Shebbear College

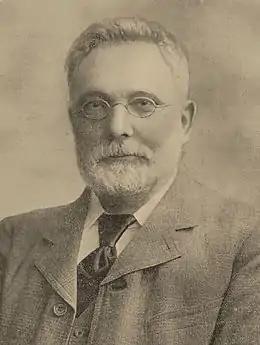

The college is divided into four day houses that compete both academically and in sport; namely: